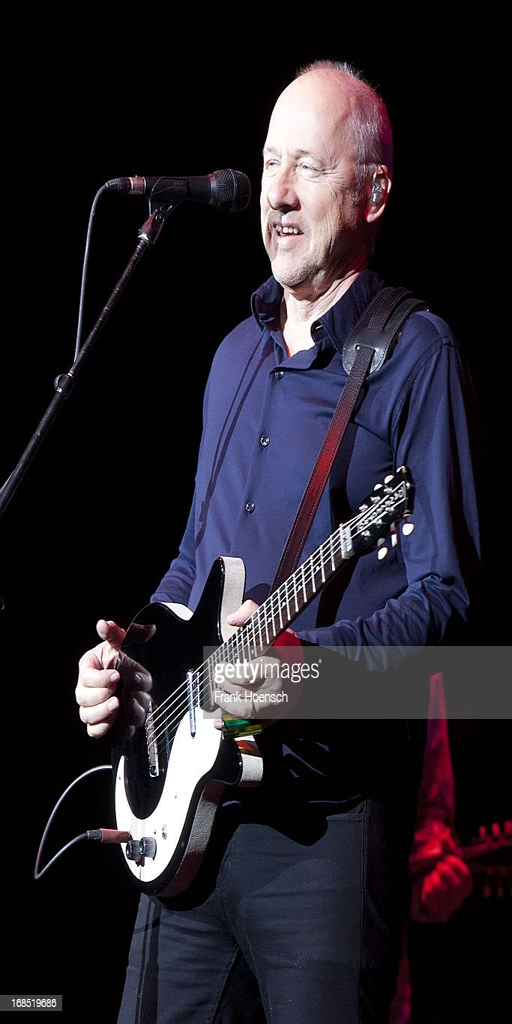
person performs live during a concert .